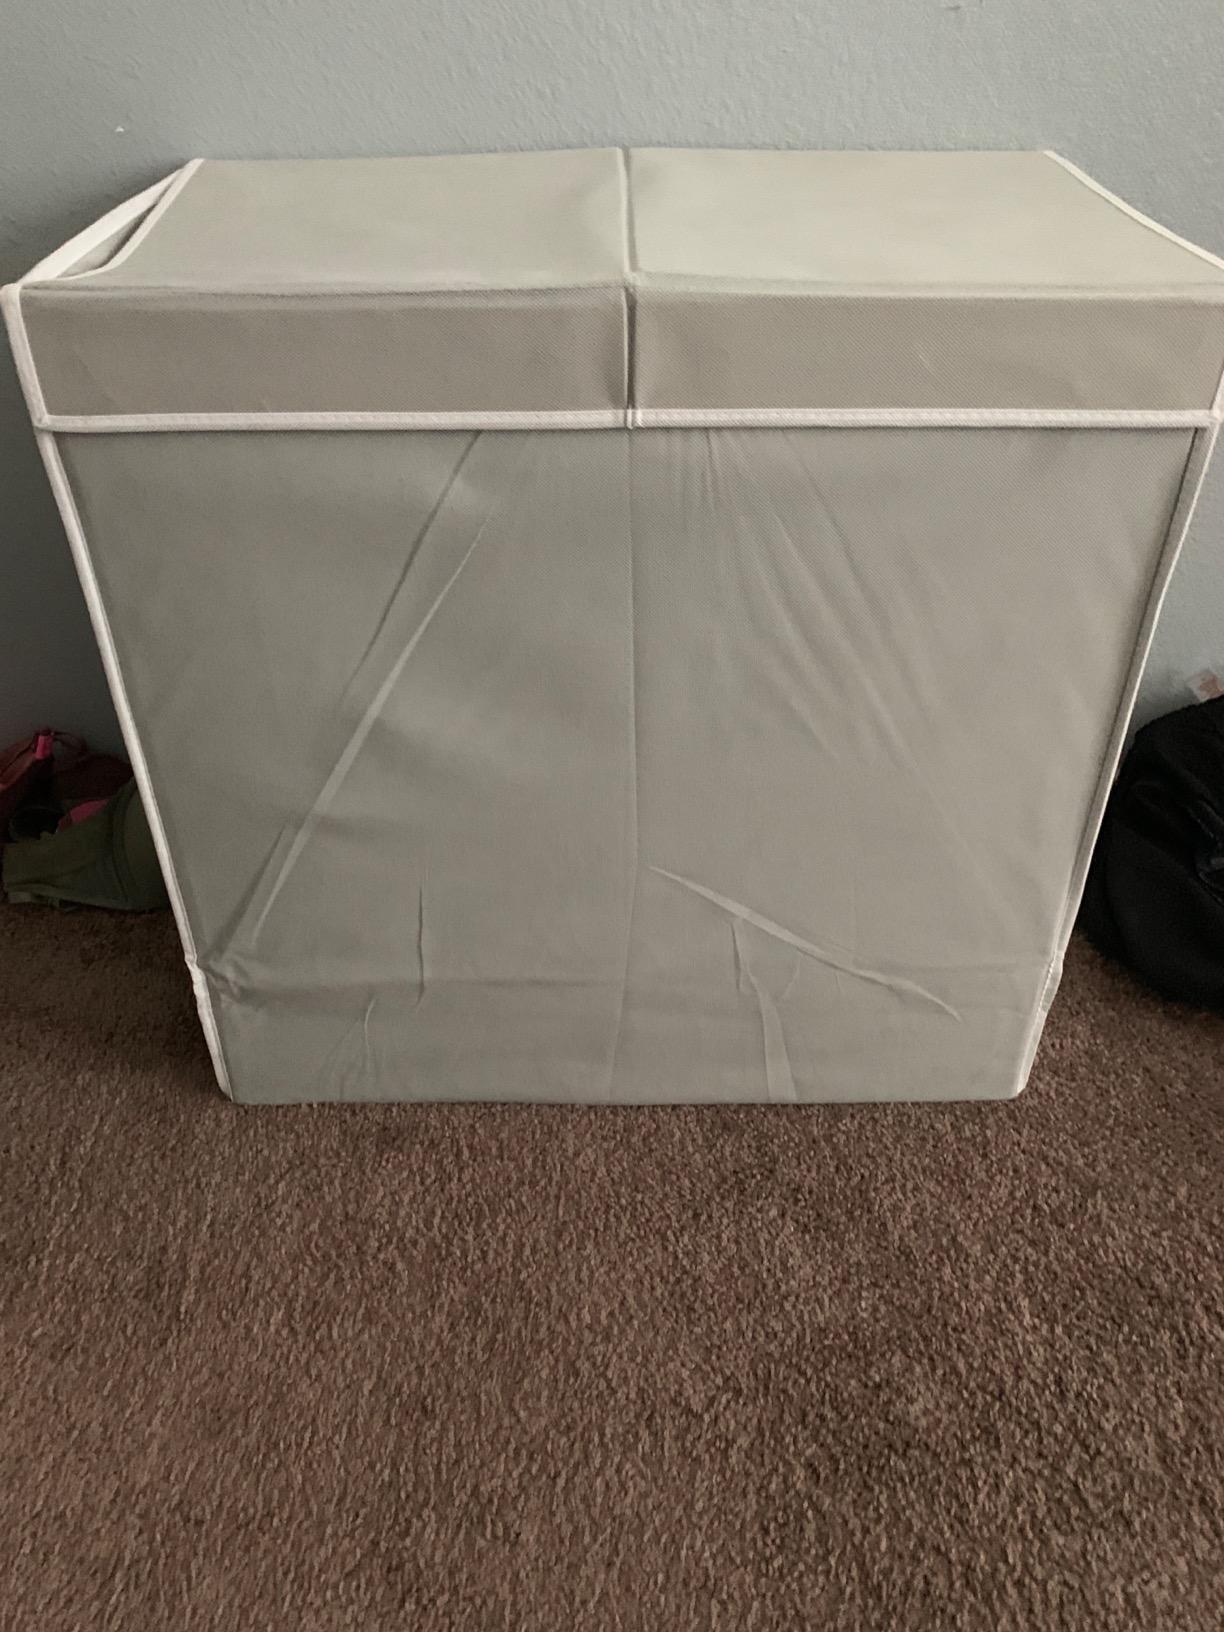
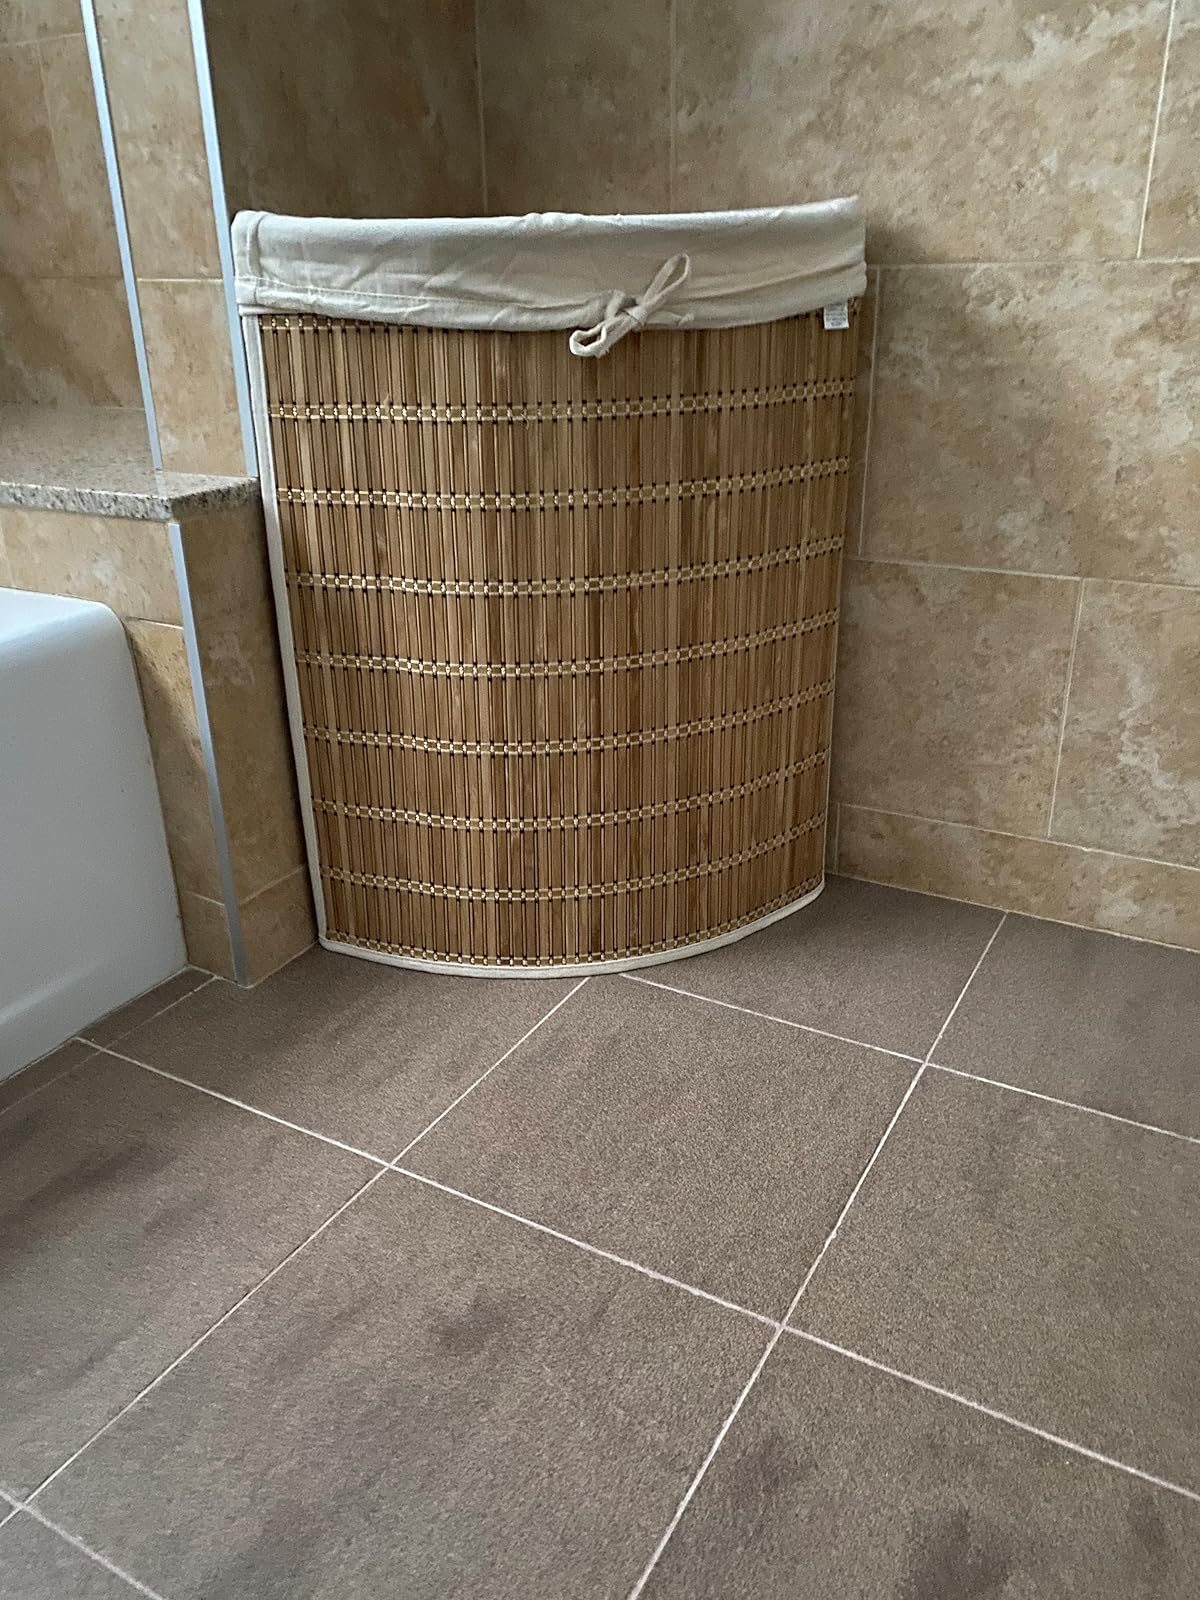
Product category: items_hamper
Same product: no